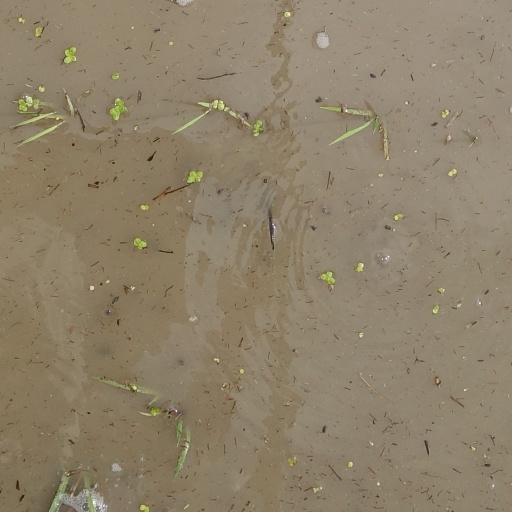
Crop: rice